Charles II of Naples

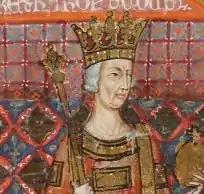
King Charles II from the "Bible of Naples",

Charles II, also known as Charles the Lame (1254 – 5 May 1309), was King of Naples, Count of Provence and Forcalquier (1285–1309), Prince of Achaea (1285–1289), and Count of Anjou and Maine (1285–1290); he also was King of Albania (1285–1294), and claimed the Kingdom of Jerusalem from 1285. He was the son of Charles I of Anjouone of the most powerful European monarchs in the second half of the 13th centuryand Beatrice of Provence. His father granted Charles the Principality of Salerno in the Kingdom of Sicily (or "Regno") in 1272 and made him regent in Provence and Forcalquier in 1279.